Space settlement

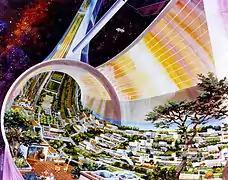
A Stanford torus interior (cutaway view)

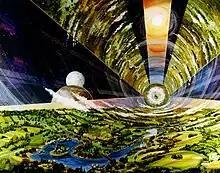
Interior view of a large scale O'Neill cylinder, showing alternating land and window stripes

A space settlement (also called a space habitat, spacestead, space city or space colony) is a settlement in outer space, sustaining more extensively habitation facilities in space than a general space station or spacecraft. Possibly including closed ecological systems, its particular purpose is permanent habitation.